Lehi station (Utah Southern Railroad)

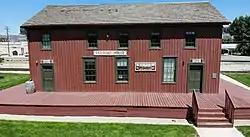

The Utah Southern Railroad Depot, located at 225 East State Street in Lehi, Utah, United States was built in c.1873. It has also been known as Oregon Short Line Railroad Depot, as Los Angeles & Salt Lake Railroad Depot, and as Union Pacific Railroad Depot. All of these names refer to railroad companies that were subsidiaries or acquisitions of the Union Pacific Railroad that used this depot. It was listed on the National Register of Historic Places (NRHP) in 1994.